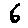
Label: 6